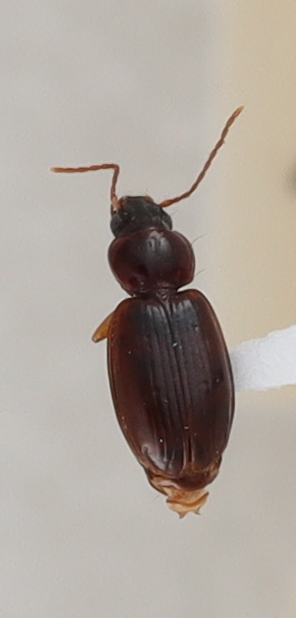
Scientific name: Trechus obtusus
Plot: 3
Trap: S
Collected: 20190828